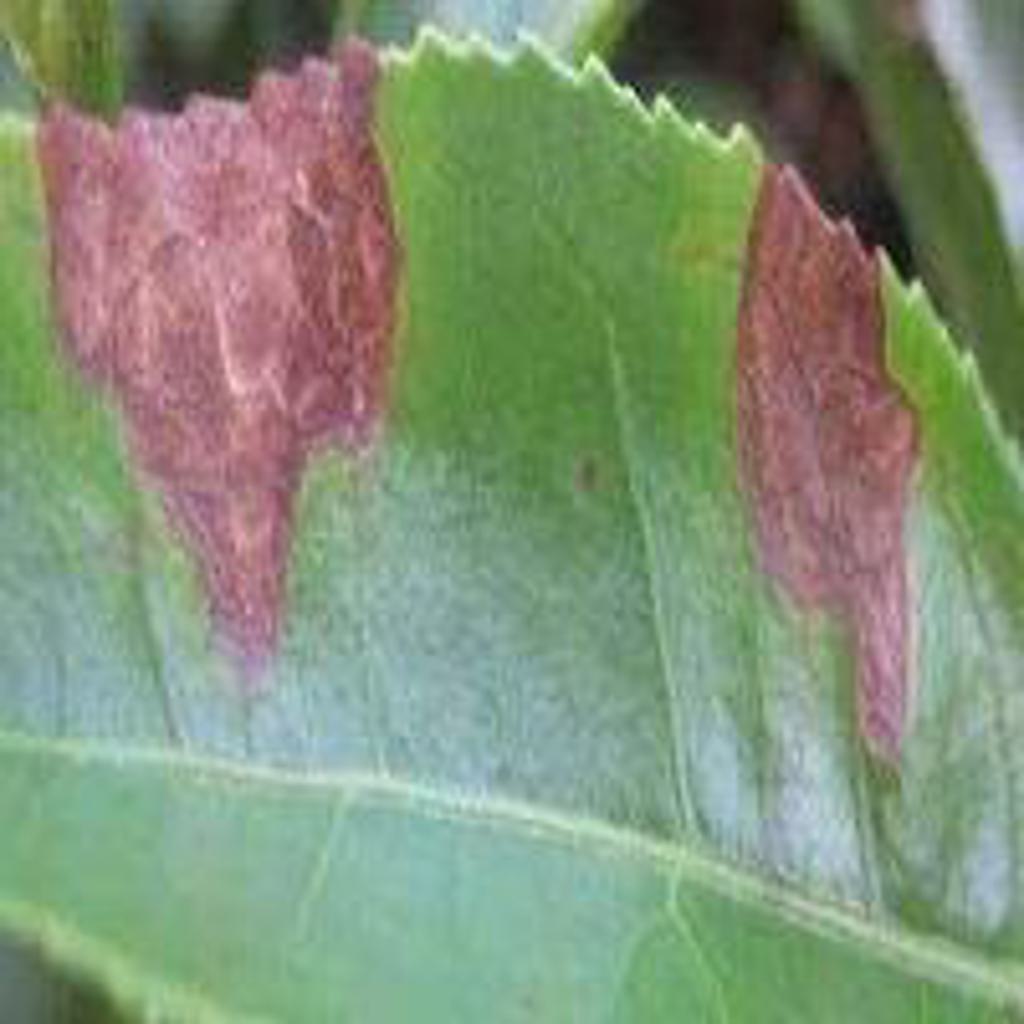
Label: Tea red leaf spot